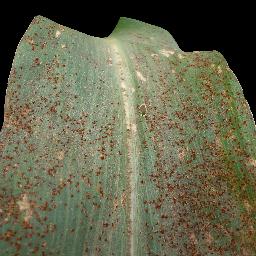
Label: Corn___Common_rust